And That's Why We Drink

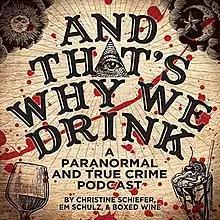
ATWWD's Cover

And That's Why We Drink (ATWWD) is a comedy true crime and paranormal podcast created by Christine Schiefer and Em Schulz.